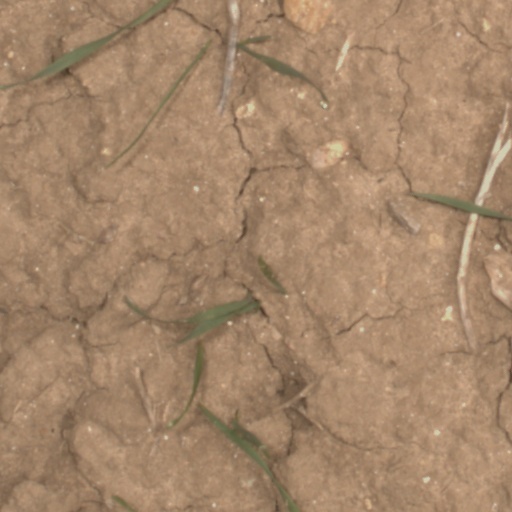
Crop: wheat